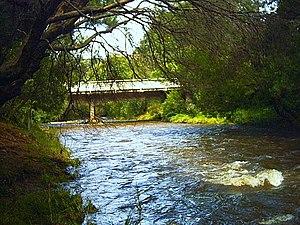
La rivière « Wainuiomata » est un cours d’eau situé dans la région de Wellington dans l’Île du Nord de la Nouvelle-Zélande.